Grand Terrace, California

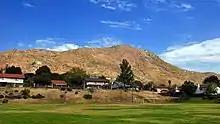
Blue Mountain in Grand Terrace, CA.

This community has an average elevation of . Its motto, inscribed on the city flag, is "The Blue Mountain City" (its official slogan is "A city set upon a mountain cannot be hidden"), and refers to the Blue Lupine flower that used to grow on Blue Mountain in the spring.